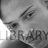
Emotion: sad